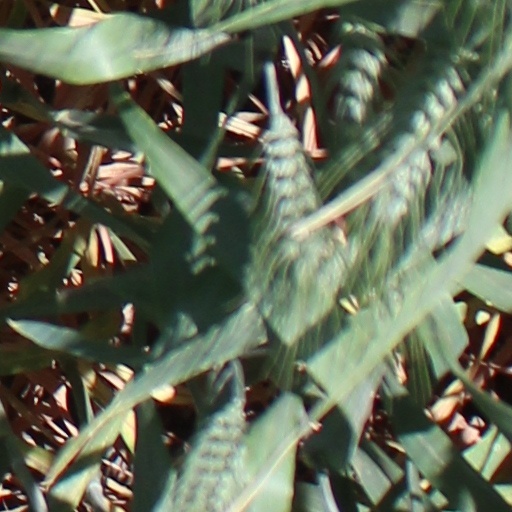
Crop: wheat